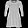
Label: T - shirt / top